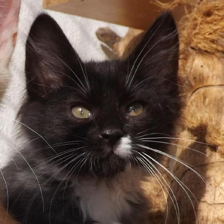
Label: animals